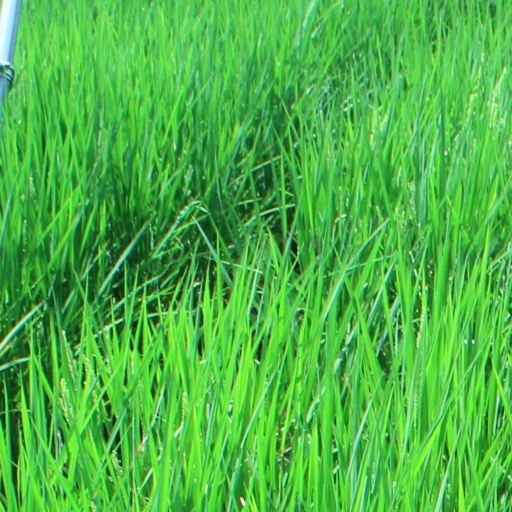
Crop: rice